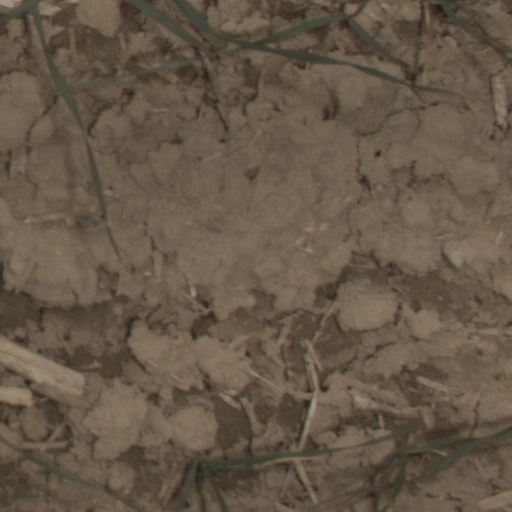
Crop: wheat